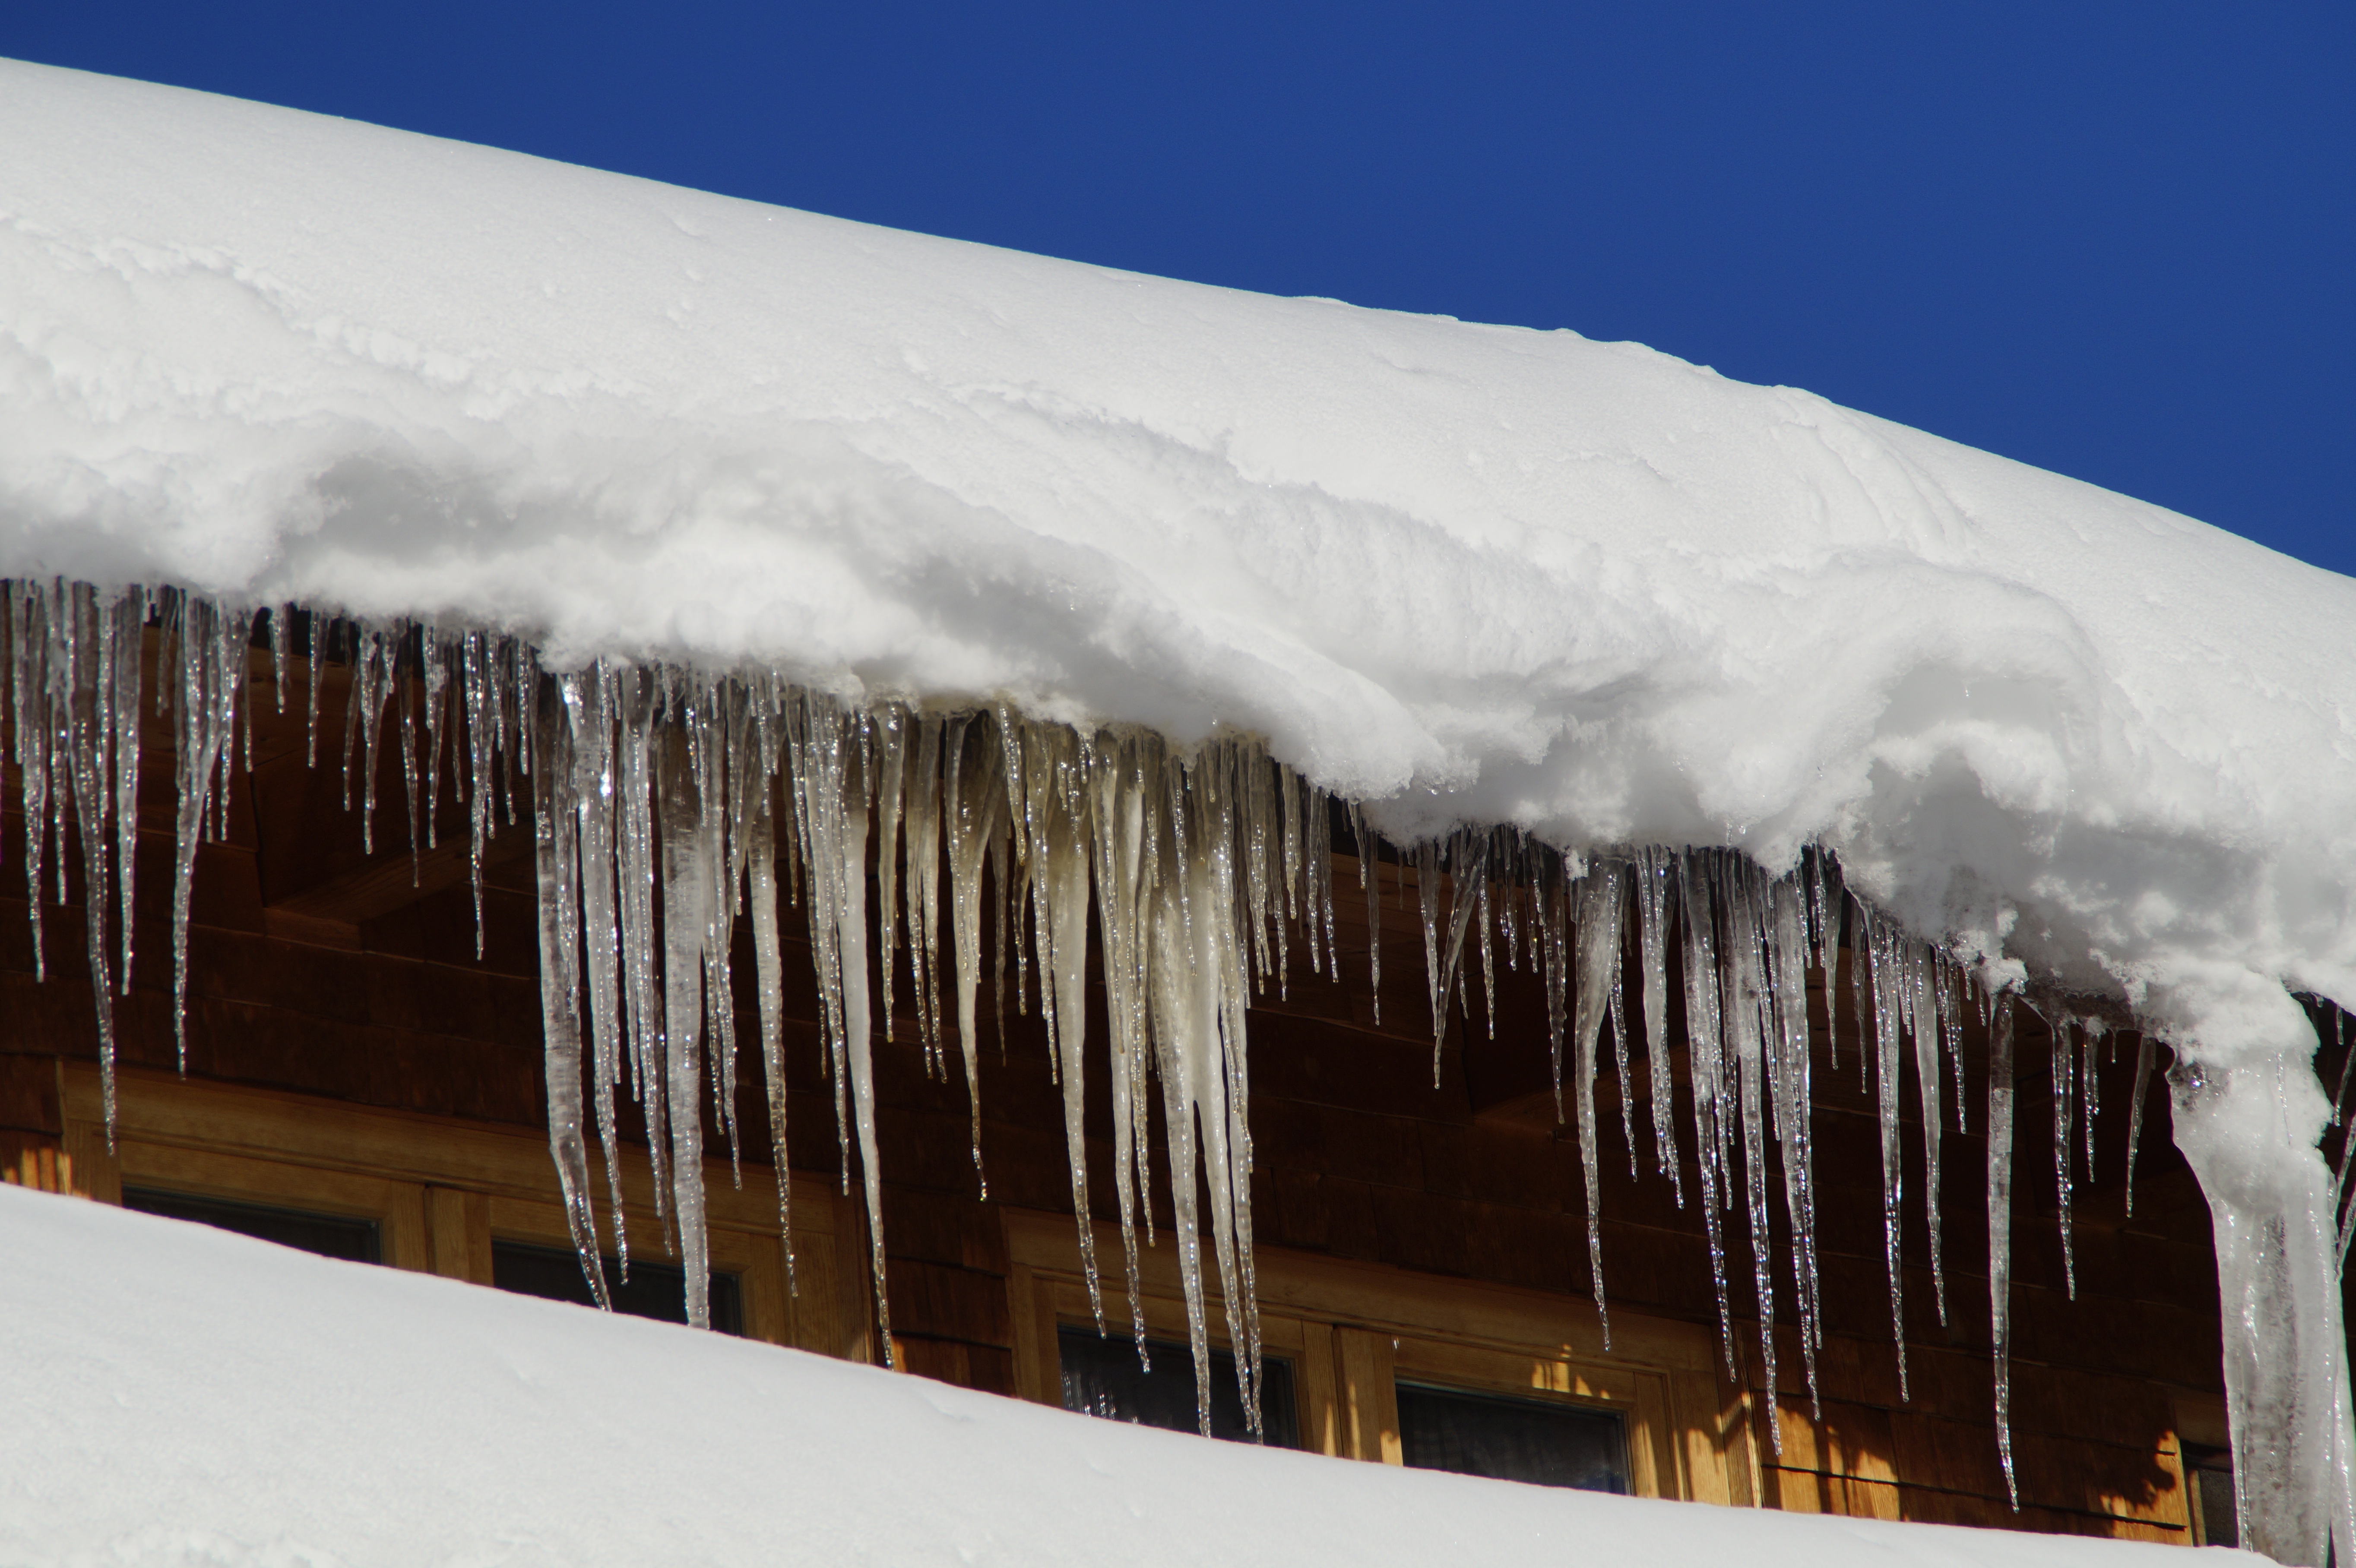
snow, winter, window, hut, formation, idyllic, ice, weather, romantic, snowy, season, tap, iced, blizzard, icicle, winter dream, wintry, winter magic, freezing, winter mood, allg u, snow magic, geological phenomenon